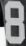
Number: 8